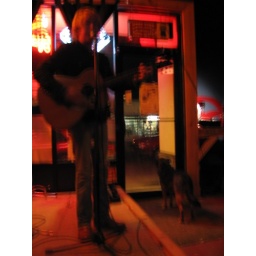
Garrett at Green Frog in Bellingham w/unnamed dog at the door